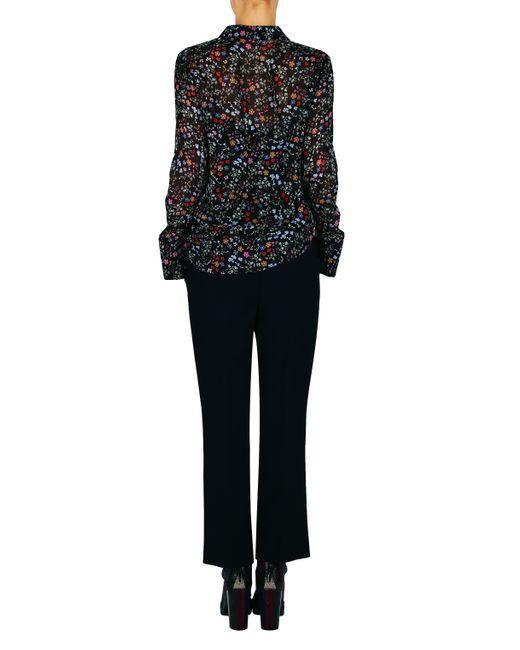
damen-Workwear-Hose aus schwarzem Stretchgewebe Fit Waist Flare